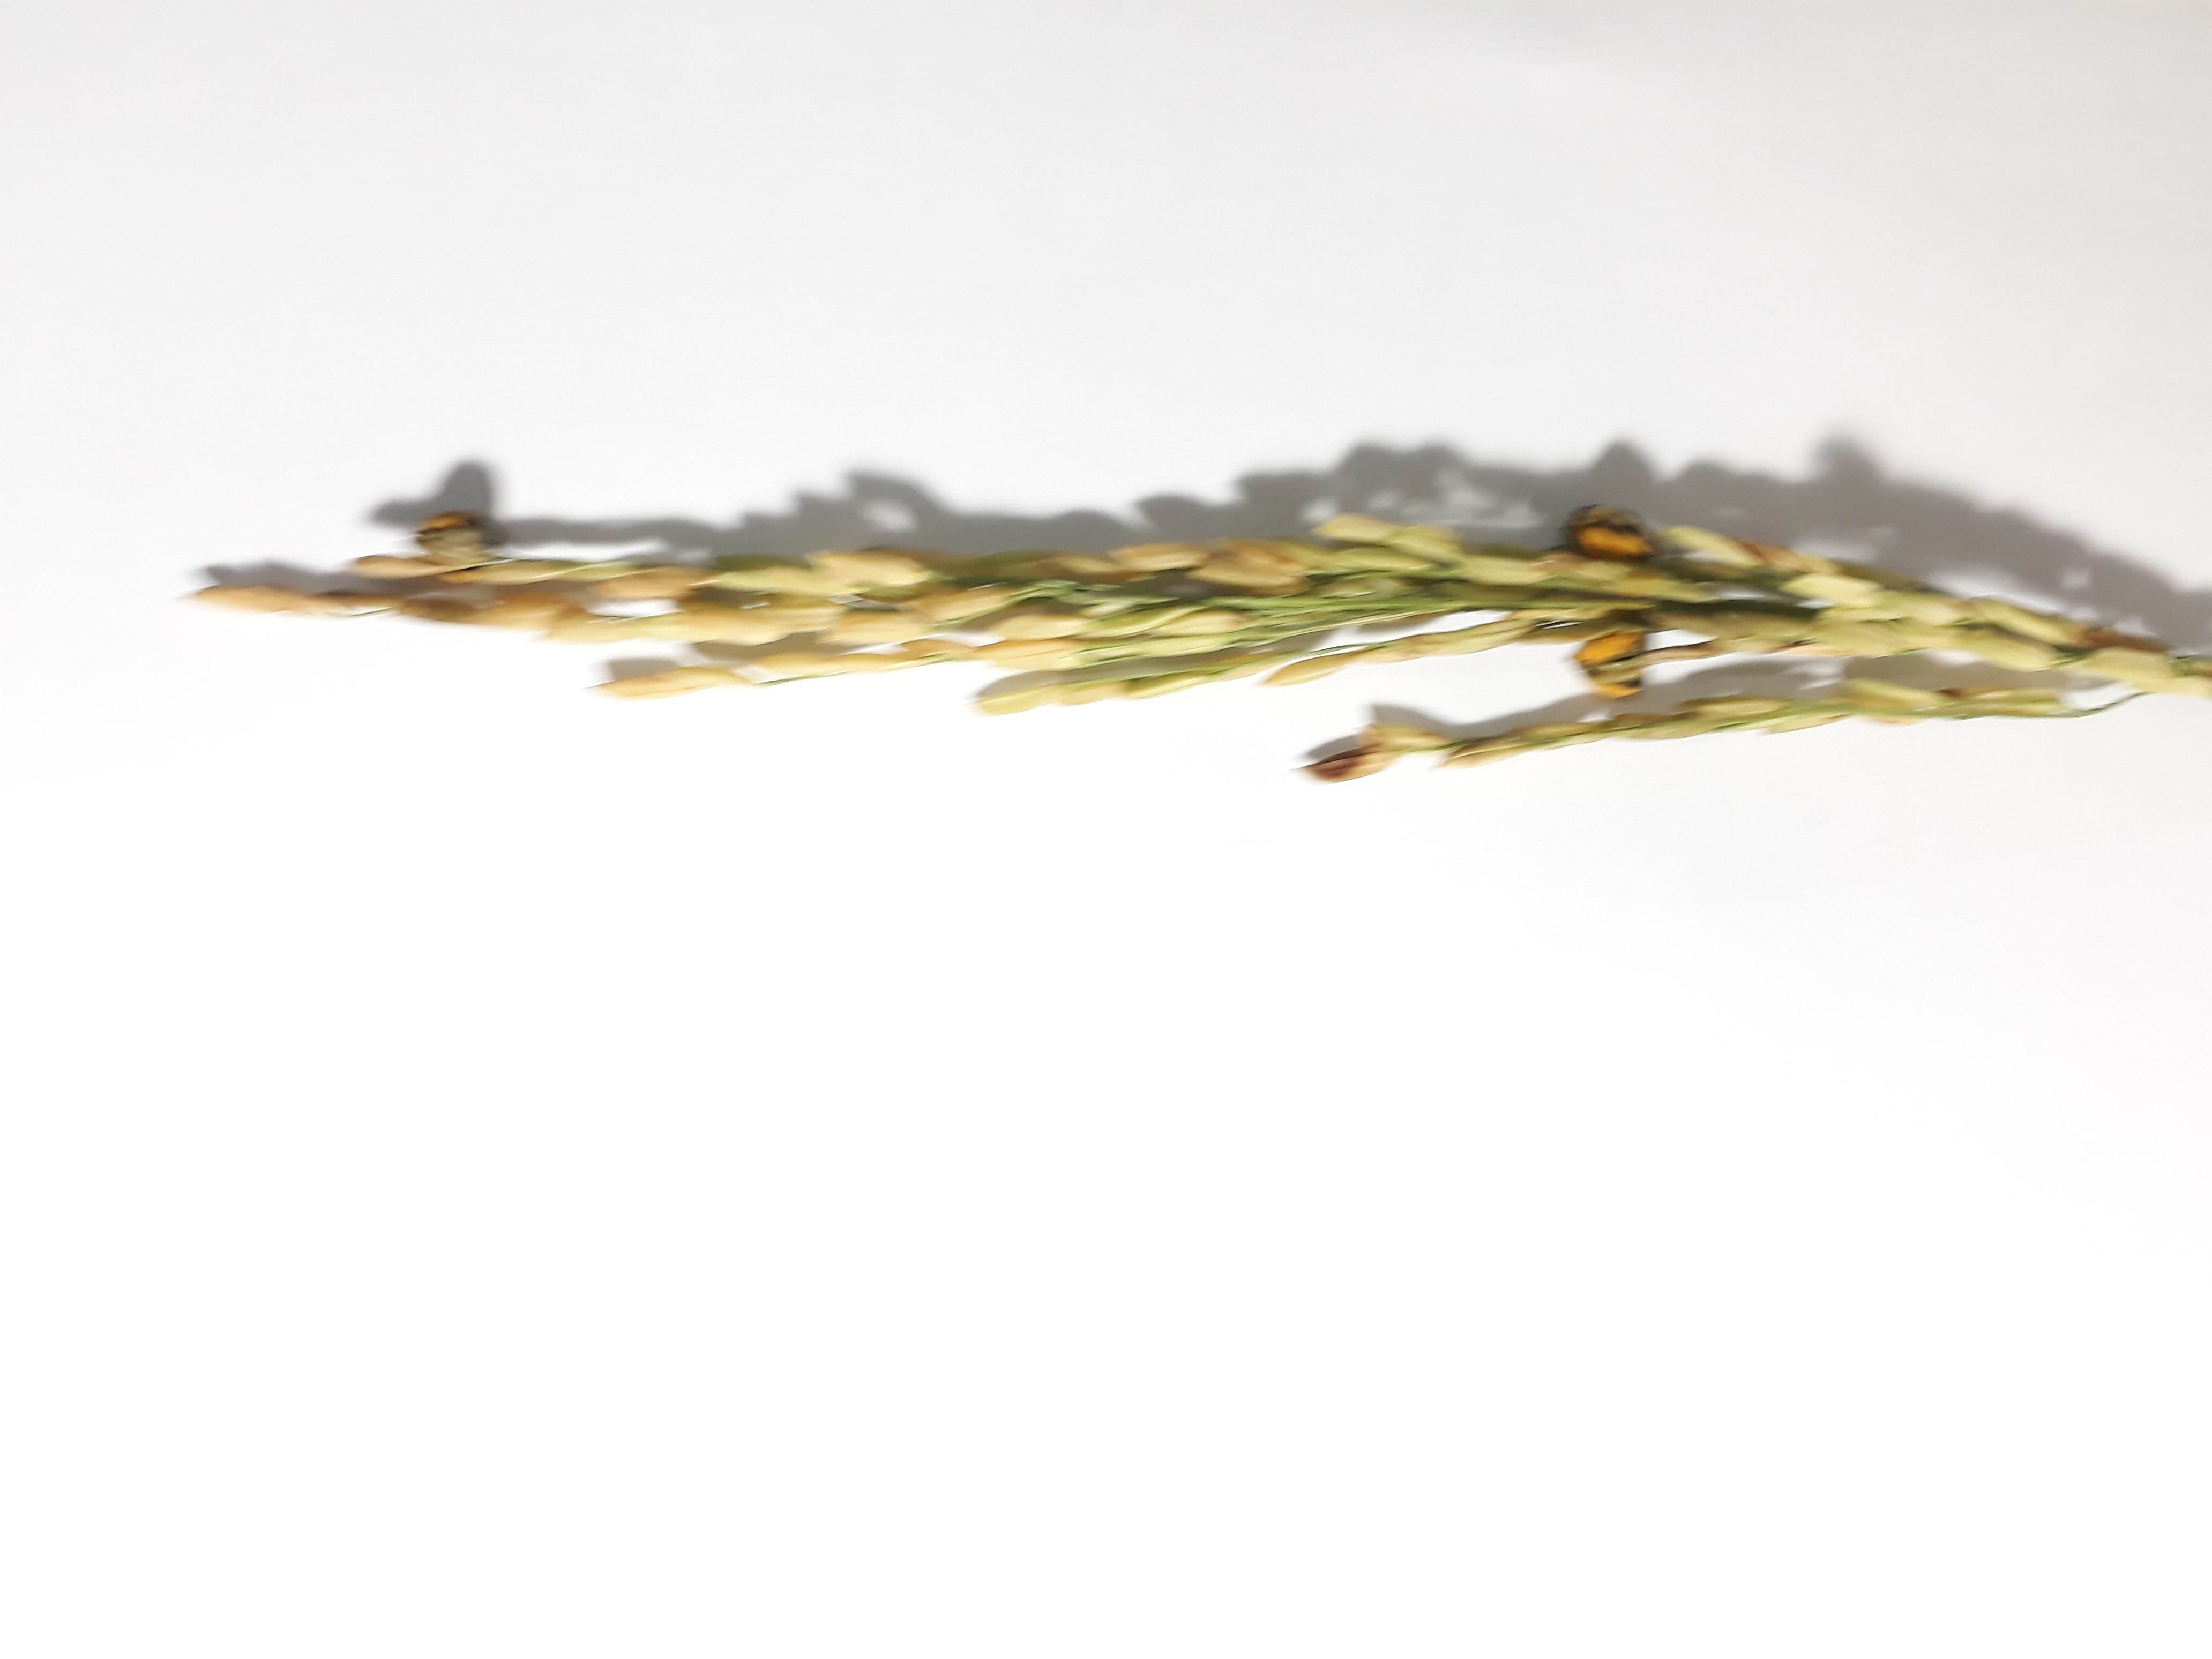
Label: Very Damage